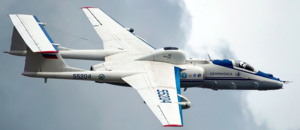
Avion M-55
Le Miassichtchev M-55 était à l'origine un avion espion soviétique comme le Lockheed U-2 avant d'être transformé en avion de recherche stratosphérique. Il est construit par la société de construction aéronautique russe Miassichtchev.